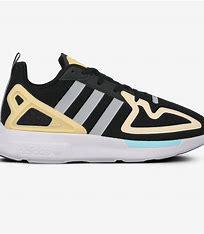
Brand: Adidas
Model: ZX 2K Flux